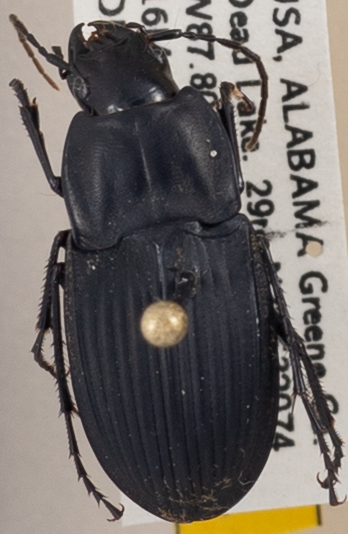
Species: Dicaelus furvus
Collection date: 2023-05-16
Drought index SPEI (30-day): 0.136
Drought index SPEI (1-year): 0.592
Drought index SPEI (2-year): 1.28